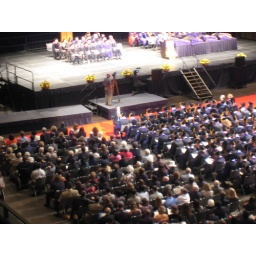
The sign language guy sitting in front of Alice working really hard to translate.